Pteranodon

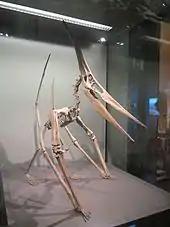
Reconstructed "P. longiceps" skeleton in a quadrupedal posture

The wing shape of "Pteranodon" suggests that it would have flown rather like a modern-day albatross. This is based on the fact that "Pteranodon" had a high aspect ratio (wingspan to chord length) similar to that of the albatross — 9:1 for "Pteranodon", compared to 8:1 for an albatross. Albatrosses spend long stretches of time at sea fishing, and use a flight pattern called "dynamic soaring" which exploits the vertical gradient of wind speed near the ocean surface to travel long distances without flapping, and without the aid of thermals (which do not occur over the open ocean the same way they do over land). While most of a "Pteranodon" flight would have depended on soaring, like long-winged seabirds, it probably required an occasional active, rapid burst of flapping, and studies of "Pteranodon" wing loading (the strength of the wings vs. the weight of the body) indicate that they were capable of substantial flapping flight, contrary to some earlier suggestions that they were so big they could only glide. However, a more recent study suggests that it relied on thermal soaring, unlike modern seabirds but much like modern continental flyers and the extinct "Pelagornis".